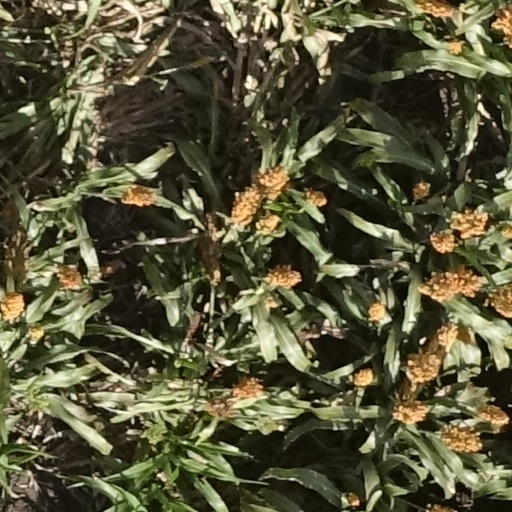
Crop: sorghum